Queen Elizabeth 2

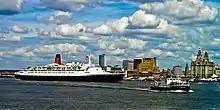
"QE2" near the Cunard Building in Liverpool in 2004

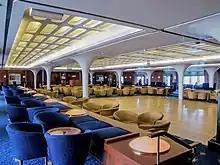
The interior Queens Room in 2006

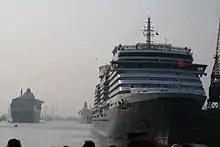
(left) next to "QE2" (right) with QV in the foreground

Following the 1998 acquisition of the Cunard Line by Carnival Corporation, in 1999 "QE2" was given a US$30 million refurbishment which included refreshing various public rooms, and a new colour palette in the passenger cabins. The Royal Promenade, which formerly housed upscale shops such as Burberry, H. Stern and Aquascutum, were replaced by boutiques typical of cruise ships, selling perfumes, watches and logo items. During this refit, the hull was stripped to bare metal, and the ship repainted in the traditional Cunard colours of matte black (Federal Grey) with a white superstructure.